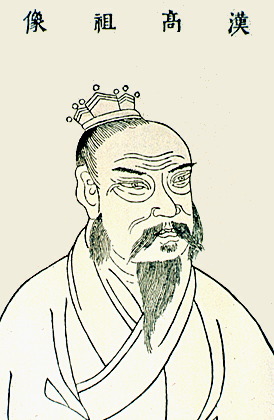
จักรพรรดิฮั่นเกาจู่

| name = จักรพรรดิฮั่นเกาจู่ 漢高祖
| image = Hangaozu.jpg
| title = จักรพรรดิแห่งราชวงศ์ฮั่นตะวันตก
| succession = จักรพรรดิจีน
| reign = 28 กุมภาพันธ์ 202 ปีก่อนคริสตกาล – 1 มิถุนายน 195 ปีก่อนคริสตกาล
| predecessor = จื่ออิง แห่งราชวงศ์ฉิน (ในฐานะกษัตริย์ฉิน)
| successor = จักรพรรดิฮั่นฮุ่ย|ฮั่นฮุ่ย
| succession1 = (漢王)กษัตริย์แห่งรัฐฮั่น
| reign1 = มีนาคม 206 ปีก่อนคริสตกาล – 28 กุมภาพันธ์ 202 ปีก่อนคริสตกาล
| birth_date = 256 ปีก่อนคริสตกาล
| birth_place = อำเภอเฟิง|เมืองเฟิง อำเภอเพ่ย์ รัฐฉู่
| death_date = 1 มิถุนายน 195 ปีก่อนคริสตกาล (60–61 ชันษา)
| death_place = ฉางอาน จักรวรรดิฮั่น
| full name = ชื่อสกุล: หลิว (นามสกุล) (刘) ชื่อ: ปัง (邦) Courtesy name|ชื่อรอง: จี้ (季)
| พระสมัญญานาม = จักรพรรดิเกา/เกาหฺวางตี้ (高皇帝)
| พระอารามนาม = ไท่จู่ (太祖)
| house = ราชวงศ์ฮั่น|ฮั่น
| father = หลิวไท่กง
| mother = หลิวอ่าว
ImageSize = width:200 height:50
PlotArea = width:180 height:30 left:10 bottom:20
TimeAxis = orientation:horizontal
DateFormat = yyyy
Period = from:-256 till:8
AlignBars = early
ScaleMajor = increment:210 start:-202
Colors =
 id:canvas value:rgb(1,1,0.85)
BackgroundColors = canvas:canvas
PlotData =
 width:15 color:black
 bar:era from:start till:end
 bar:era from:-256 till:-195 color:red
 bar:era from:-202 till:-195 color:yellow
ฮั่นเกาจู่ ตามภาษาจีนมาตรฐาน หรือ ฮั่นโกโจ ตามภาษาจีนฮกเกี้ยน (; 256 ปีก่อนคริสตกาล – 1 มิถุนายน 195 ปีก่อนคริสตกาล) พระนามเดิม หลิว ปัง () เป็นจักรพรรดิพระองค์แรกแห่งราชวงศ์ฮั่นของจักรวรรดิจีน และเป็นผู้ก่อตั้งราชวงศ์ดังกล่าว เสวยราชย์ช่วง 202–195 ปีก่อนคริสตกาล นับเป็นหนึ่งในปฐมกษัตริย์จีนไม่กี่พระองค์ที่มาจากครอบครัวรากหญ้า
ก่อนเข้าสู่อำนาจ หลิว ปัง เป็นข้าราชการชั้นผู้น้อยในราชวงศ์ฉิน ทำหน้าเป็นนายด่านที่บ้านเกิดในอำเภอเพ่ย์ (沛縣) แห่งรัฐฉู่ (楚国) ที่ถูกราชวงศ์ฉินยึดครอง เมื่อฉินฉื่อหฺวังตี้ (秦始皇帝) ปฐมกษัตริย์ราชวงศ์ฉิน สิ้นพระชนม์ และจักรวรรดิฉิน (秦朝) ตกอยู่ในความวุ่นวายทางการเมือง หลิว ปัง ละทิ้งตำแหน่งราชการเข้าร่วมกบฏต่อต้านราชวงศ์ฉิน จนสามารถบีบให้จื่ออิง (子嬰) ผู้นำคนสุดท้ายของราชวงศ์ฉิน ยอมจำนนได้เมื่อ 206 ปีก่อนคริสตกาล
เมื่อสิ้นราชวงศ์ฉินแล้ว เซี่ยง อฺวี่ (項羽) ผู้นำกบฏ แบ่งดินแดนฉินออกเป็นสิบแปดรัฐ|สิบแปดส่วน ให้หลิว ปัง เป็น "ราชาฮั่น" (漢王) ไปครองภูมิภาคปาฉู่ (巴蜀) อันห่างไกลและกันดาร หลิว ปัง จึงนำทัพต่อต้านเซี่ยง อฺวี่ และสามารถยึดภูมิภาคสามฉิน|ฉินทั้งสาม (三秦) ไว้ได้ นำไปสู่สงครามกลางเมืองที่เรียกว่า "สงครามฉู่–ฮั่น" (楚漢戰爭)
ครั้น 202 ปีก่อนคริสตกาล หลังเกิดยุทธการไกเซี่ย (垓下之戰) หลิว ปัง มีชัยในการชิงอำนาจ จึงสามารถรวบดินแดนจีนส่วนใหญ่ไว้ในกำมือ เขาก่อตั้งราชวงศ์ฮั่น มีตนเป็นจักรพรรดิพระองค์แรก ใช้พระนาม "ฮั่นเกาจู่" รัชสมัยฮั่นเกาจู่มีการลดหย่อนภาษี ส่งเสริมลัทธิขงจื๊อ และปราบปรามกบฏเจ้าประเทศราชต่าง ๆ ฮั่นเกาจู่ยังริเริ่มนโยบายที่เรียก "วิวาห์สันติ" (和親) เพื่อสร้างความปรองดองกับกลุ่มซฺยงหนู (匈奴) หลังพ่ายแพ้ในยุทธการไป๋เติง (白登之戰) เมื่อ 200 ปีก่อนคริสตกาล ครั้น 195 ปีก่อนคริสตกาล ฮั่นเกาจู่สวรรคต พระโอรส คือ หลิว อิ๋ง (劉盈) สืบตำแหน่งต่อ ใช้พระนามว่า "จักรพรรดิฮั่นฮุ่ย|ฮั่นฮุ่ย" (汉惠)
==ต้นชีวิต==
ตำนานกษัตริย์เล่าว่า หลิว ปัง สืบเชื้อสายมาจากจักรพรรดิเหยา (堯帝) กษัตริย์ในตำนานซึ่งสืบเชื้อสายมาจากจักรพรรดิเหลือง (黃帝) อีกทอด ทั้งนี้ ชนชั้นปกครองจีนมักอ้างว่า ตนสืบเชื้อสายมาจากจักรพรรดิเหลือง เพื่อสามารถอ้างได้ว่า มีอาณัติสวรรค์ให้มาปกครองแผ่นดิน
หลิว ปัง เกิดในครอบครัวไพร่ (peasant) ณ หมู่บ้านเฝินหยู (枌榆社), ตำบลจงหยาง (中阳里), อำเภอเฟิง|เมืองเฟิง (丰邑), อำเภอเพ่ย์ ของรัฐฉู่ ในปลายยุครณรัฐ
บิดามารดาของหลิว ปัง ไม่ปรากฏนามในเอกสารทางประวัติศาสตร์ บิดามักได้รับการเรียกขานว่า "หลิวไท่กง" (刘太公; "เจ้าหลวงหลิว") ส่วนมารดาของเขามักเรียกขานกันว่า "หลิวอ่าว" (刘媪; "ยายหลิว") ตำนานเล่าว่า วันหนึ่ง เกิดพายุฝน หลิวอ่าวเข้าไปหลบใต้สะพาน หลิวไท่กงออกบ้านไปตามภริยา เห็นมังกรลอยอยู่เหนือนาง จากนั้น นางก็ตั้งครรภ์และคลอดออกมาเป็นหลิว ปัง Translation of Sima Qian's "Shiji".
บันทึกสมัยหลังระบุว่า หลิว ปัง เป็นคนโผงผางมุทะลุ แต่มีเสน่ห์ น้ำใจงาม ความอดทนเป็นเลิศ แต่มักเที่ยวเตร่ไปวัน ๆ ไปสนใจอ่านหนังสือ ไม่ชอบทำไร่ไถนา ไม่พอใจการใช้แรงงาน และมักวิวาทกับเจ้าหน้าที่บ้านเมือง บิดาจึงมักเรียกเขาว่า "นักเลงตัวจ้อย" (little rascal) เมื่อโตขึ้น หลิว ปัง ก็ยังใช้ชีวิตเหมือนเดิม ได้ครอบครัวเป็นแหล่งอาศัยและดำรงชีพ เมื่อสูงวัยขึ้น เขาได้คบหาชอบพอกับจาง เอ่อร์ (张耳) ผู้ว่าการอำเภอหมินเฉวียน (民权县) ซึ่งเคยเป็นคนสนิทของข้าราชการบรรดาศักดิ์ซิ่นหลิงจวิน (信陵君)
หลังจากราชวงศ์ฉินยึดครองรัฐฉู่เป็นผลสำเร็จ จาง เอ่อร์ หนีไปซ่อนตัว หลิว ปัง ก็เดินทางกลับบ้านเดิม และได้รับแต่งตั้งเป็นมือปราบประจำหอซื่อฉุ่ย (泗水亭) ในอำเภอเพ่ย์ ทำงานในการบังคับบัญชาของเซียว เหอ (蕭何) กับเฉา ชาน (曹參) ซึ่งเป็นสหายรักของเขา และมักช่วยปิดบังพฤติกรรมเกกมะเหรกของเขา หลิว ปัง ยังได้ผูกไมตรีกับข้าราชการท้องถิ่นอีกหลายคน ทำให้มีชื่อเสียงขึ้นในเขตนั้น ต่อมา หลิว ปัง ถูกส่งไปใช้แรงงานในเสียนหยาง (咸阳) เมืองหลวงของจักรวรรดิฉิน และได้พบกับฉินฉื่อหฺวังตี้ ปฐมกษัตริย์ฉิน ขณะเสด็จตรวจราชการ เขาเห็นขบวนเสด็จโอ่อ่าอลังการ ก็อุทานว่า "แม่เจ้า ผู้ยิ่งใหญ่ต้องแบบนี้แหละ" (嗟乎，大丈夫当如此也)
ต่อมา ลฺหวี่ เหวิน (吕文) คหบดีแห่งอำเภอช่าน (单县) ย้ายรกรากมายังอำเภอเพ่ย์ และจัดเลี้ยงผู้ลากมากดีในท้องถิ่น ลฺหวี่ เหวิน มอบหมายให้เซียว เหอ ตรวจเก็บของขวัญที่ได้จากแขกเหรื่อ เซียว เหอ ประกาศว่า คนที่ให้ของขวัญมูลค่าต่ำกว่าหนึ่งพันเฉียน (钱) ให้ออกไปนั่งข้างนอก หลิว ปัง มางานโดยไม่ได้เตรียมของขวัญมาด้วย แต่กล่าวว่า "มอบหนึ่งหมื่นเฉียน" (錢錢一萬) ลฺหวี่ เหวิน มองมาที่หลิว ปัง และประทับใจในบุคลิกลักษณะ จึงลุกขึ้นต้อนรับหลิว ปัง เข้าไปข้างใน แล้วให้นั่งข้างกัน แม้เซียว เหอ จะบอกว่า หลิว ปัง ไม่ได้นำสิ่งใดมาเลยก็ตาม ลฺหวี่ เหวิน พินิจดูรูปร่างหลิว ปัง แล้วกล่าวว่า "ข้าทำนายลักษณะคนมาก็มาก แต่ไม่เคยพบผู้ใดมีลักษณะพิเศษเช่นท่านเลย" (我很會看面相，但是沒看過像你這麼相貌不凡的) ลฺหวี่ เหวิน จึงยกจักรพรรดินีลฺหวี่|ลฺหวี่ จื้อ (呂雉) ผู้เป็นบุตรสาว ให้เป็นภริยาของหลิว ปัง ลฺหวี่ จื้อ มีบุตรสองคนกับหลิว ปัง คนหนึ่งเป็นบุตรชาย คือ หลิว อิ๋ง ซึ่งภายหลังขึ้นครองราชย์เป็นจักรพรรดิฮั่นฮุ่ย อีกคนเป็นบุตรสาว ซึ่งภายหลังได้เป็นองค์หญิงหลู่-ยฺเหวียน (魯元公主)
==การต่อต้านราชวงศ์ฉิน==
ต่อมา หลิว ปัง ได้รับมอบหมายให้อารักขานักโทษไปยังเขาหลี่ (驪山) เพื่อก่อสร้างสุสานจักรพรรดิฉินที่ 1|สุสานหลวง แต่นักโทษหลบหนีระหว่างทาง หลิว ปัง กลัวจะถูกลงโทษถึงตาย จึงปล่อยนักโทษที่เหลือไปทั้งหมด แล้วตนเองก็หลบหนีไป นักโทษบางคนในกลุ่มนี้ประทับใจเขามาก ถึงขนาดกลับมาล่มหัวจมท้ายกัน
ร่ำลือกันว่า ครั้งนั้น หลิว ปัง และพวกพ้อง พบงูใหญ่สีขาว พ่นลมหายใจเป็นพิษ ทำให้ผู้คนมากมายล้มตาย หลิว ปัง กำลังเมาก็ฆ่างูตายเสียในคืนหนึ่ง ครั้นรุ่งเช้า พวกพ้องหลิว ปัง พบหญิงแก่คนหนึ่งเดินร้องไห้คร่ำครวญไปตามถนน จึงถามสาเหตุ นางตอบว่า "บุตรข้าเป็นลูกจักรพรรดิขาว เขากลายร่างเป็นงูขาวเลื้อยอยู่ตามถนน แต่มาถูกลูกจักรพรรดิแดงสังหารเสียแล้ว" (我兒是白帝之子，化成白蛇躺在路上，卻被赤帝之子殺死了) แล้วหญิงนางนั้นก็หายตัวไป พวกพ้องหลิว ปัง ฟังคำอันแปลกประหลาดของหญิงผู้นั้นแล้ว เชื่อว่า ฟ้าส่งหลิว ปัง มาเกิดเป็นกษัตริย์ ก็ยิ่งชื่นชมในตัวหลิว ปัง เหตุการณ์ครั้งนี้เรียกว่า "กบฏเพราะฆ่างูขาว" (斬白蛇起義)
==อ้างอิง==
หมวดหมู่:จักรพรรดิราชวงศ์ฮั่นตะวันตก|เกาจู่
หมวดหมู่:บุคคลที่เกิดในศตวรรษที่ 3 ก่อนคริสตกาล
หมวดหมู่:บุคคลในยุคราชวงศ์ฉิน
หมวดหมู่:ขุนศึกชาวจีน
หมวดหมู่:พระมหากษัตริย์ผู้ทรงก่อตั้ง
หมวดหมู่:บุคคลที่เกิดในปี พ.ศ. 288
หมวดหมู่:บุคคลที่เสียชีวิตในปี พ.ศ. 349